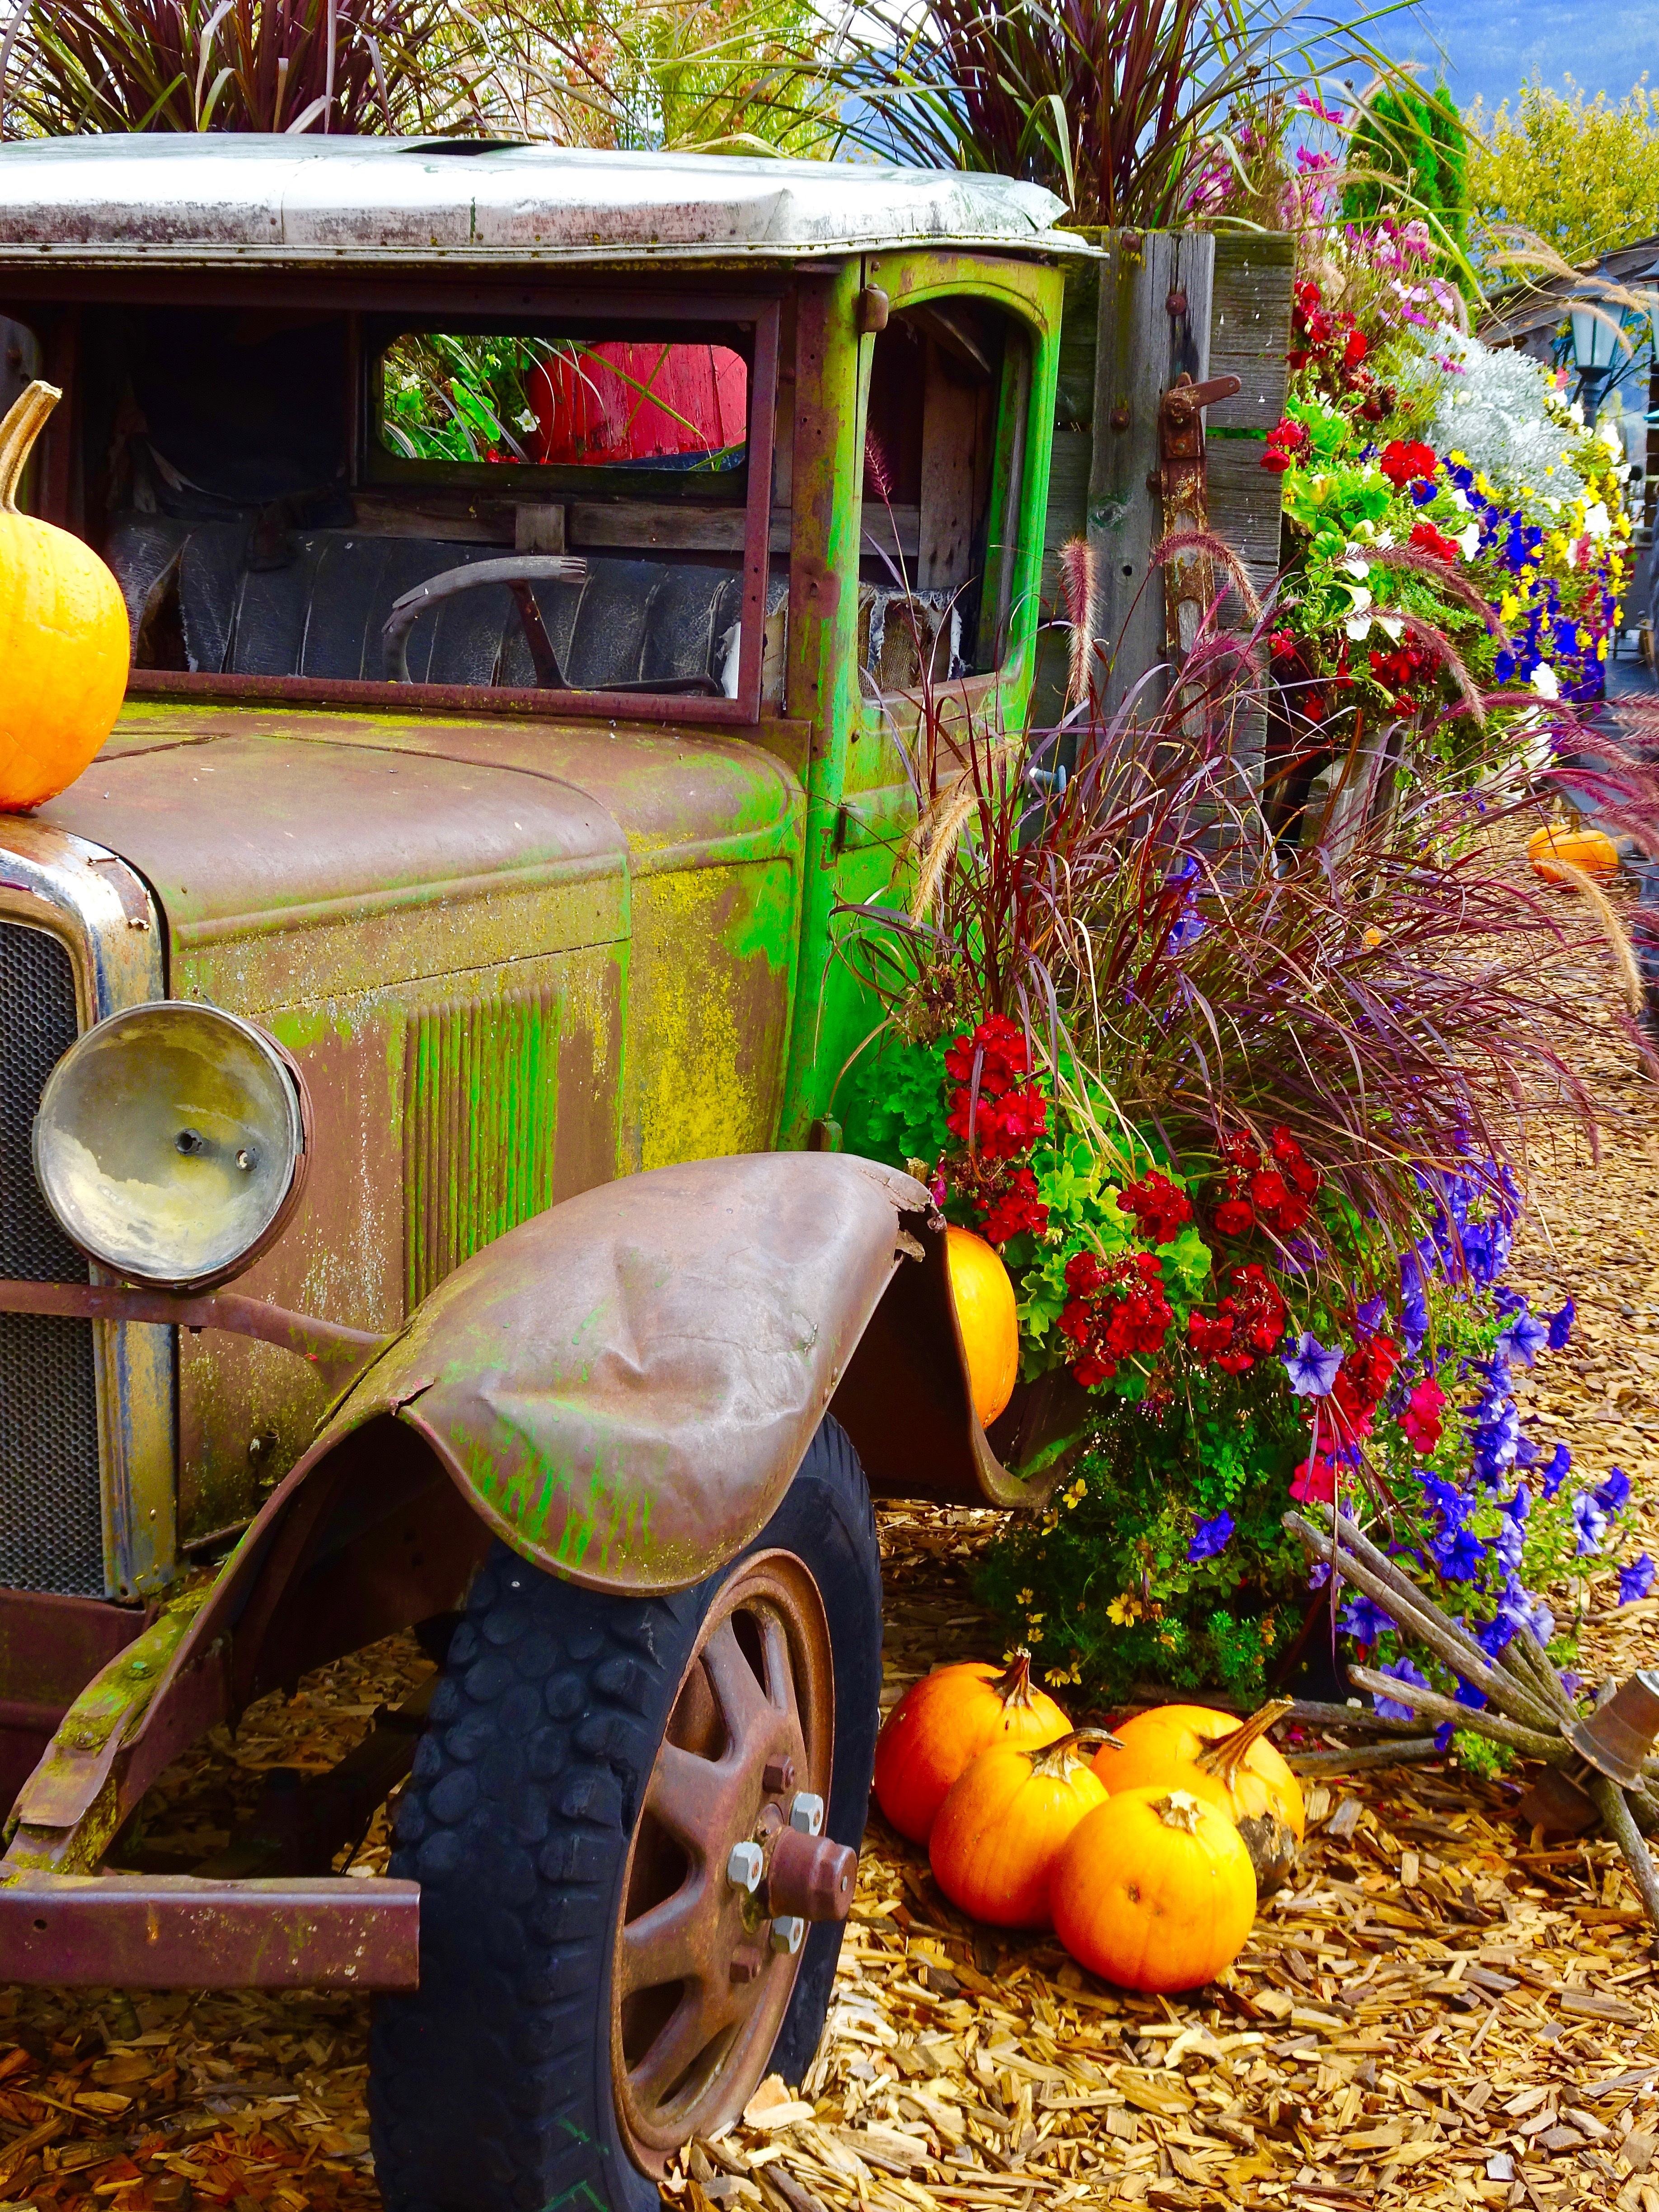
flower, decoration, truck, vehicle, autumn, flowers, display, pumpkins